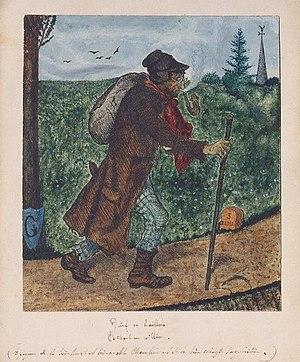
Le Juif errant est un personnage légendaire dont les origines remontent à l'Europe médiévale et qui ne peut pas perdre la vie, car il a perdu la mort : il erre donc dans le monde entier et apparaît de temps en temps.